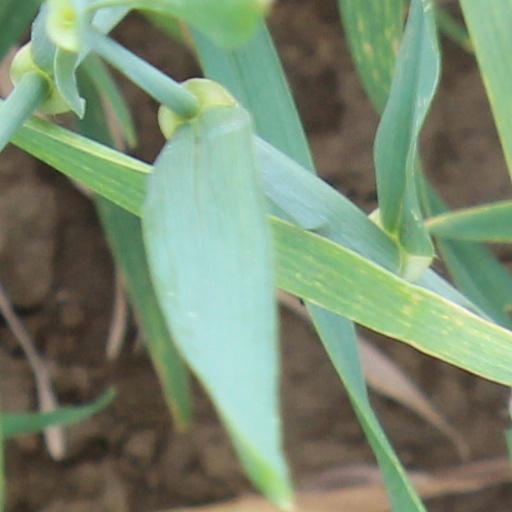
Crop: wheat